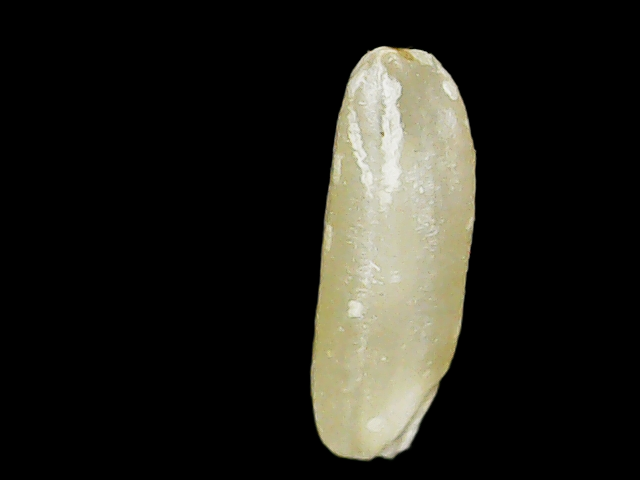
Rice variety: Binadhan16